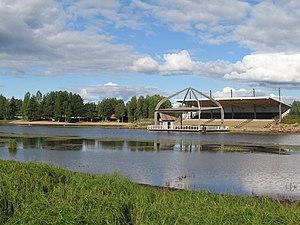
Saarenkylä est un village de la municipalité de Rovaniemi en Finlande.